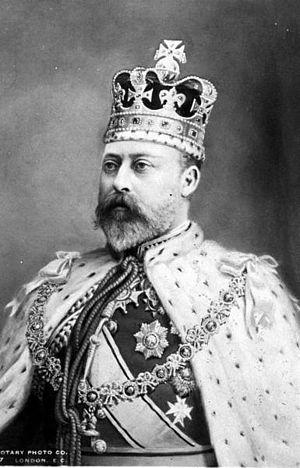
Edouard VII (1841-1910), roi de Grande-Bretagne, roi d'Irlande, empereur des Indes (règne